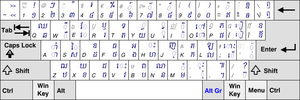
La disposition des touches d'un clavier de saisie permet de saisir les caractères de l'alphabet d'une langue sur une machine à écrire, un clavier d'ordinateur et sur certains appareils électroniques plus récents. La plupart des pays utilisent une ou plusieurs dispositions adaptées.